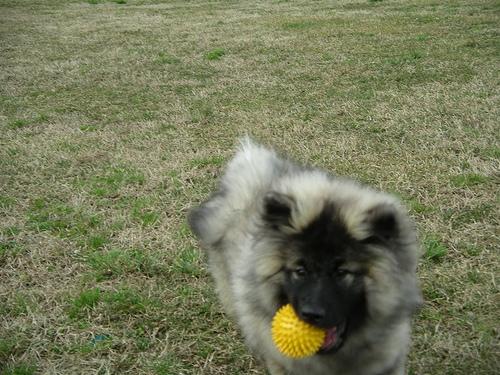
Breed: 223-n000092-keeshond